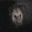
Label: possum